Aziza Jalal

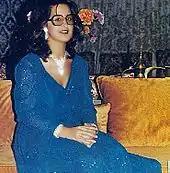
Arabic pop singer Aziza Jalal attending a wedding event

In 1985, Aziza Jalal chose to leave the stage. Aziza Jalal married a Saudi businessman Ali bin Butti al-Ghamdi who gave her the right to decide whether or not she wants to retire. She didn't think much into it and decided to leave. She stated that wasn't a decision she regrets.